Rushen Abbey

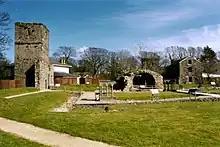
Some of the remains of Rushen Abbey

Rushen Abbey is a former abbey on the Isle of Man, located in Ballasalla. Originally home for monks of the Savignac order, it soon came under Cistercian control and remained so until its dissolution. The abbey is located from Castle Rushen, the politically most important site on the island in medieval times. Both these sites are on the "Awin Rosien", a river now called the Silver Burn.